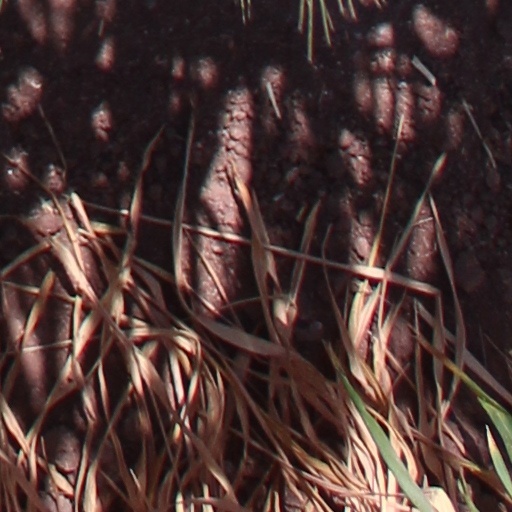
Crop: wheat